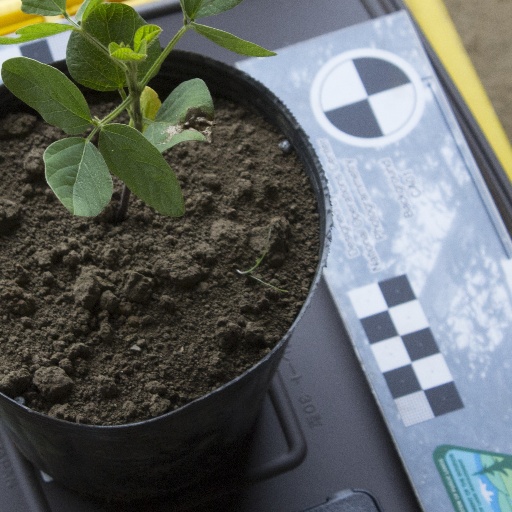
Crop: soybean